US Quevilly-Rouen Métropole

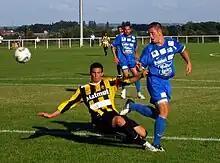
Quevilly (yellow and black) playing against Cherbourg in July 2010

In January 1979, local man Robert Beauchamp refounded US Quevilly but failed in a bid to have the team restored to the second division, instead being placed in the fourth division of the department of Seine-Maritime, the 10th and lowest possible tier. The team got back to the fifth-tier Championnat de France Amateur 2 in 2000, and reached the last 16 of the 2004–05 Coupe de France, losing 2–0 at Ligue 2 club Sedan. In the 2009–10 edition, the now fourth-tier team won 1–0 against Ligue 1 club Rennes in the last 16 with a goal from Gregory Beaugrard, followed by a 3–1 home win over another top-flight team Boulogne in the quarter-finals. The run ended in the semi-finals against PSG on 14 April 2010 at Caen's Stade Michel d'Ornano, Mevlüt Erdinç scoring the only goal for the Parisians.